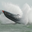
Label: ship